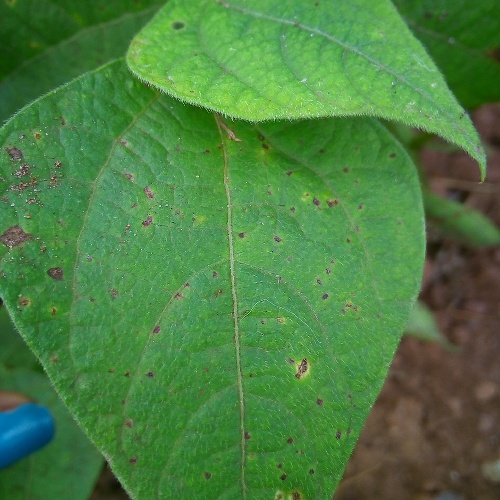
Leaf condition: bean_rust